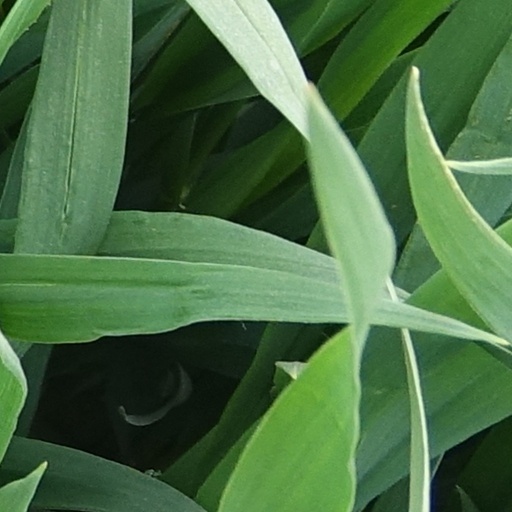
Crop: wheat